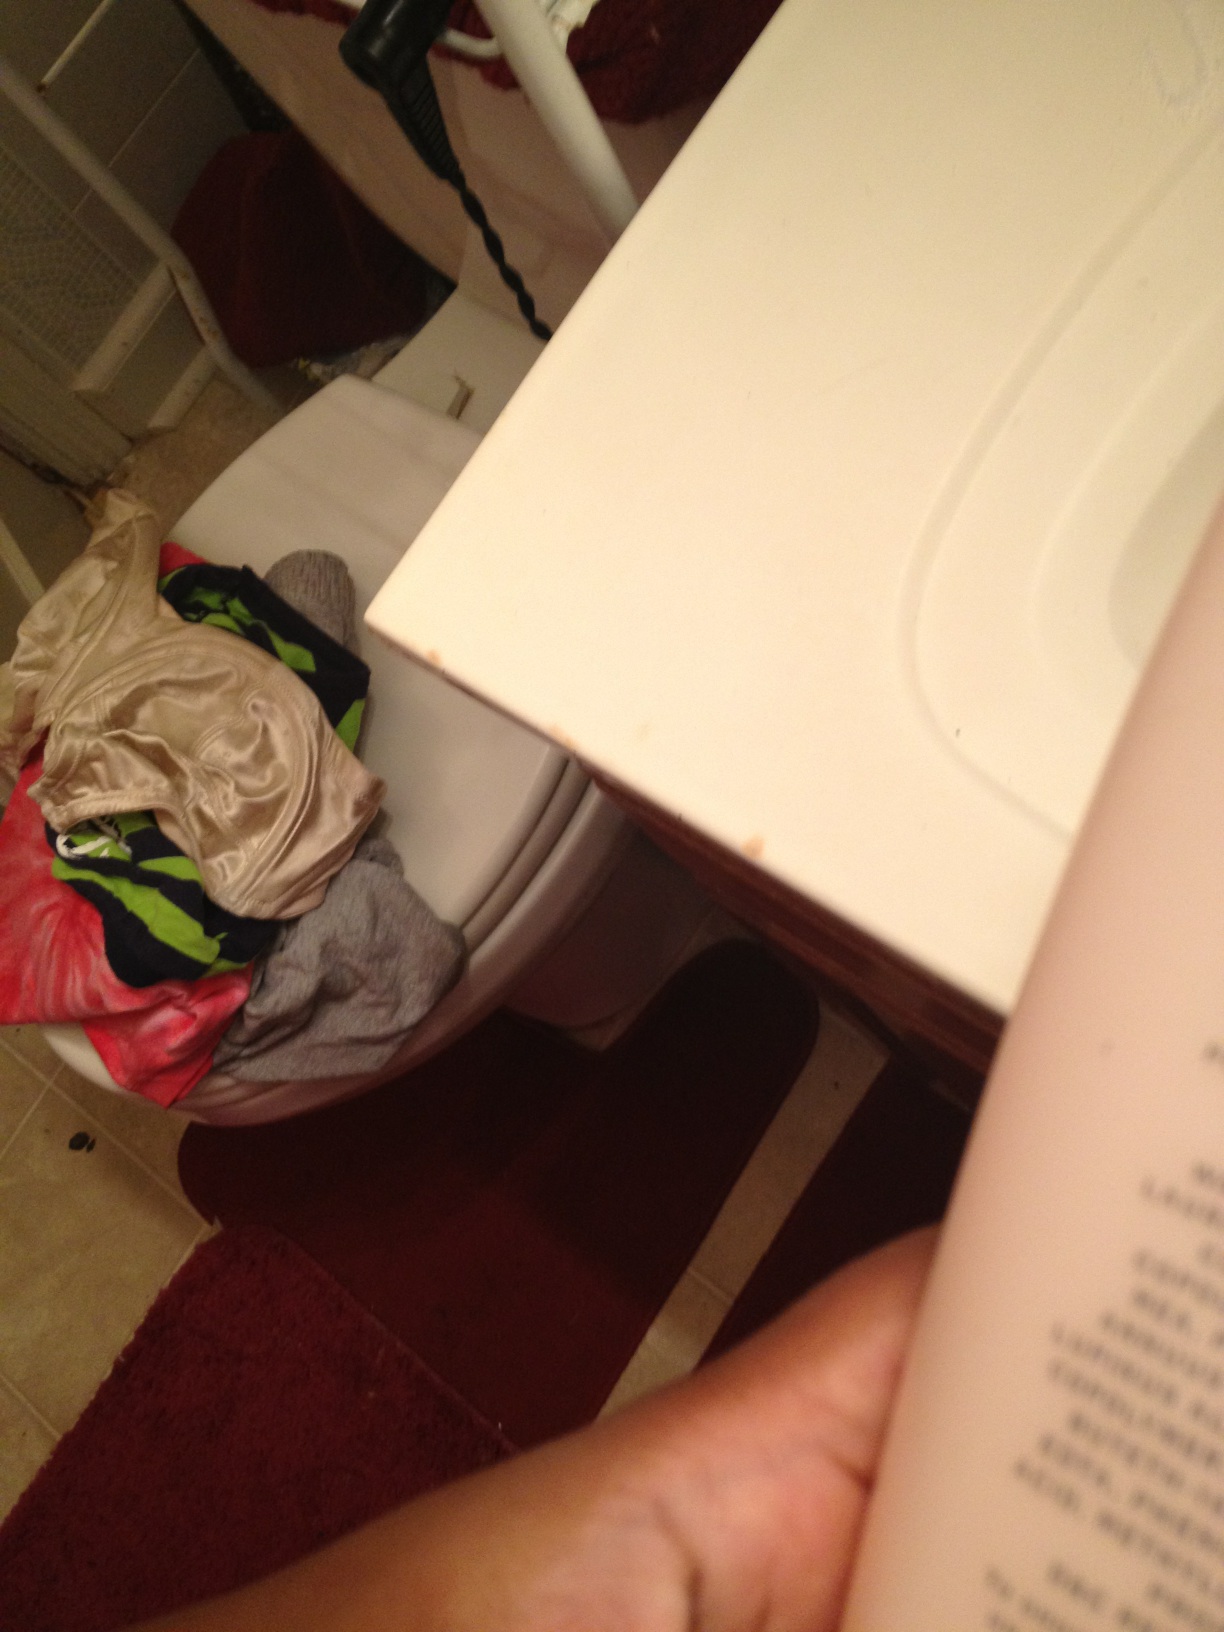Question: What is this?
Answer: unanswerable